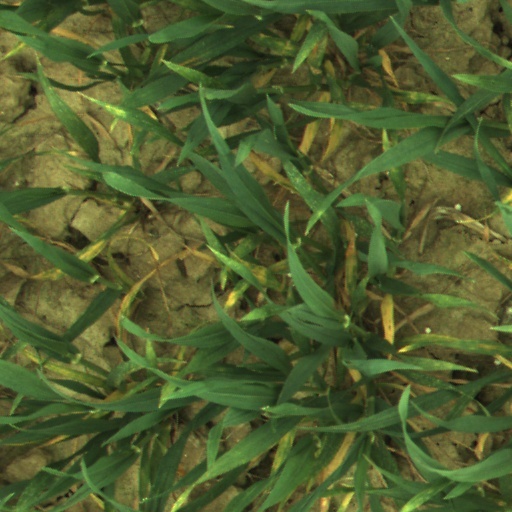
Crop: wheat